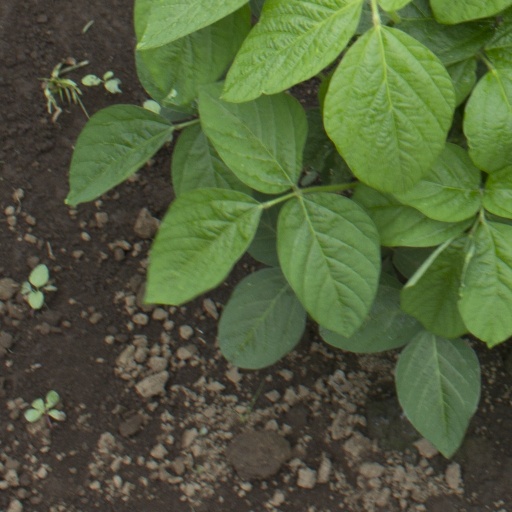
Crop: soybean